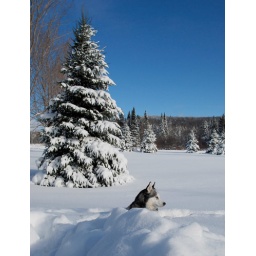
zowie sitting in a snow bank watches over the pointy trees out front